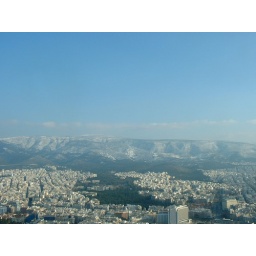
better shot of mountains from the top of Lykavettus Hill (the hill I live 1/2 up- tallest point in Athens)